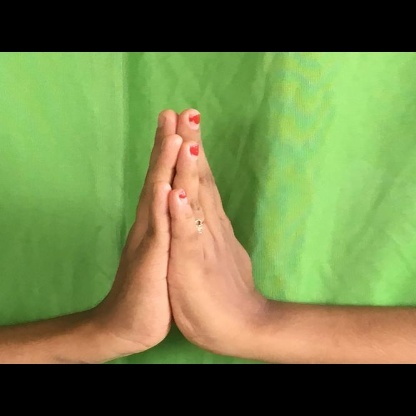
Mudra: Anjali